Dakoda Armstrong

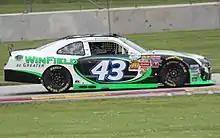
Armstrong racing at Road America in 2014

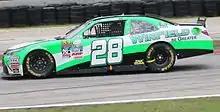
Armstrong's No. 28 JGL Racing car in 2016

On December 4, 2013, it was announced that Armstrong had been signed by Richard Petty Motorsports to compete full-time in the 2014 NASCAR Nationwide Series, driving the No. 43 Ford Mustang. At Daytona, Armstrong had his first career pole for the Subway Firecracker 250 at Daytona after qualifying was cancelled due to a rainshower. He would finish 13th in the points standings in 2014.